Mozart (comédie musicale)

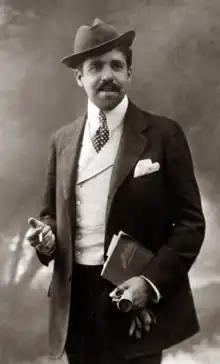
Hahn in 1906

Mozart is a in three acts with music by Reynaldo Hahn and words by Sacha Guitry, a pastiche of the composer's early works to fit beside arias written for Yvonne Printemps (playing the title role as a breeches role). The story concerns the fictional adventures of Mozart on a .